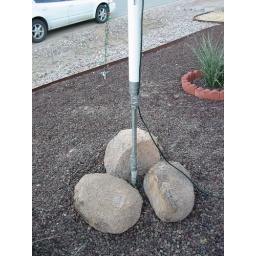
This is the base of the GT. The base pole is buried in a 3' deep by 8&amp;quot; concrete hole.